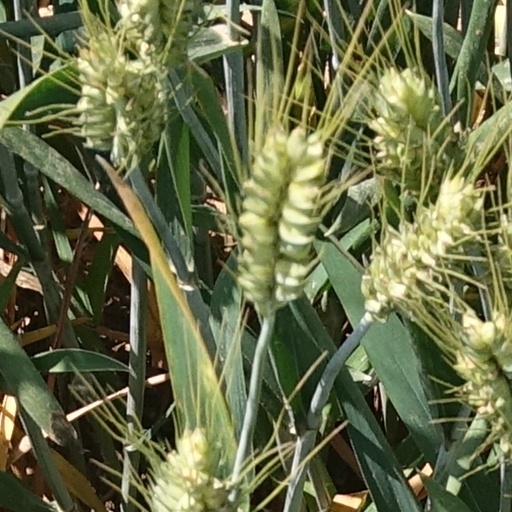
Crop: wheat